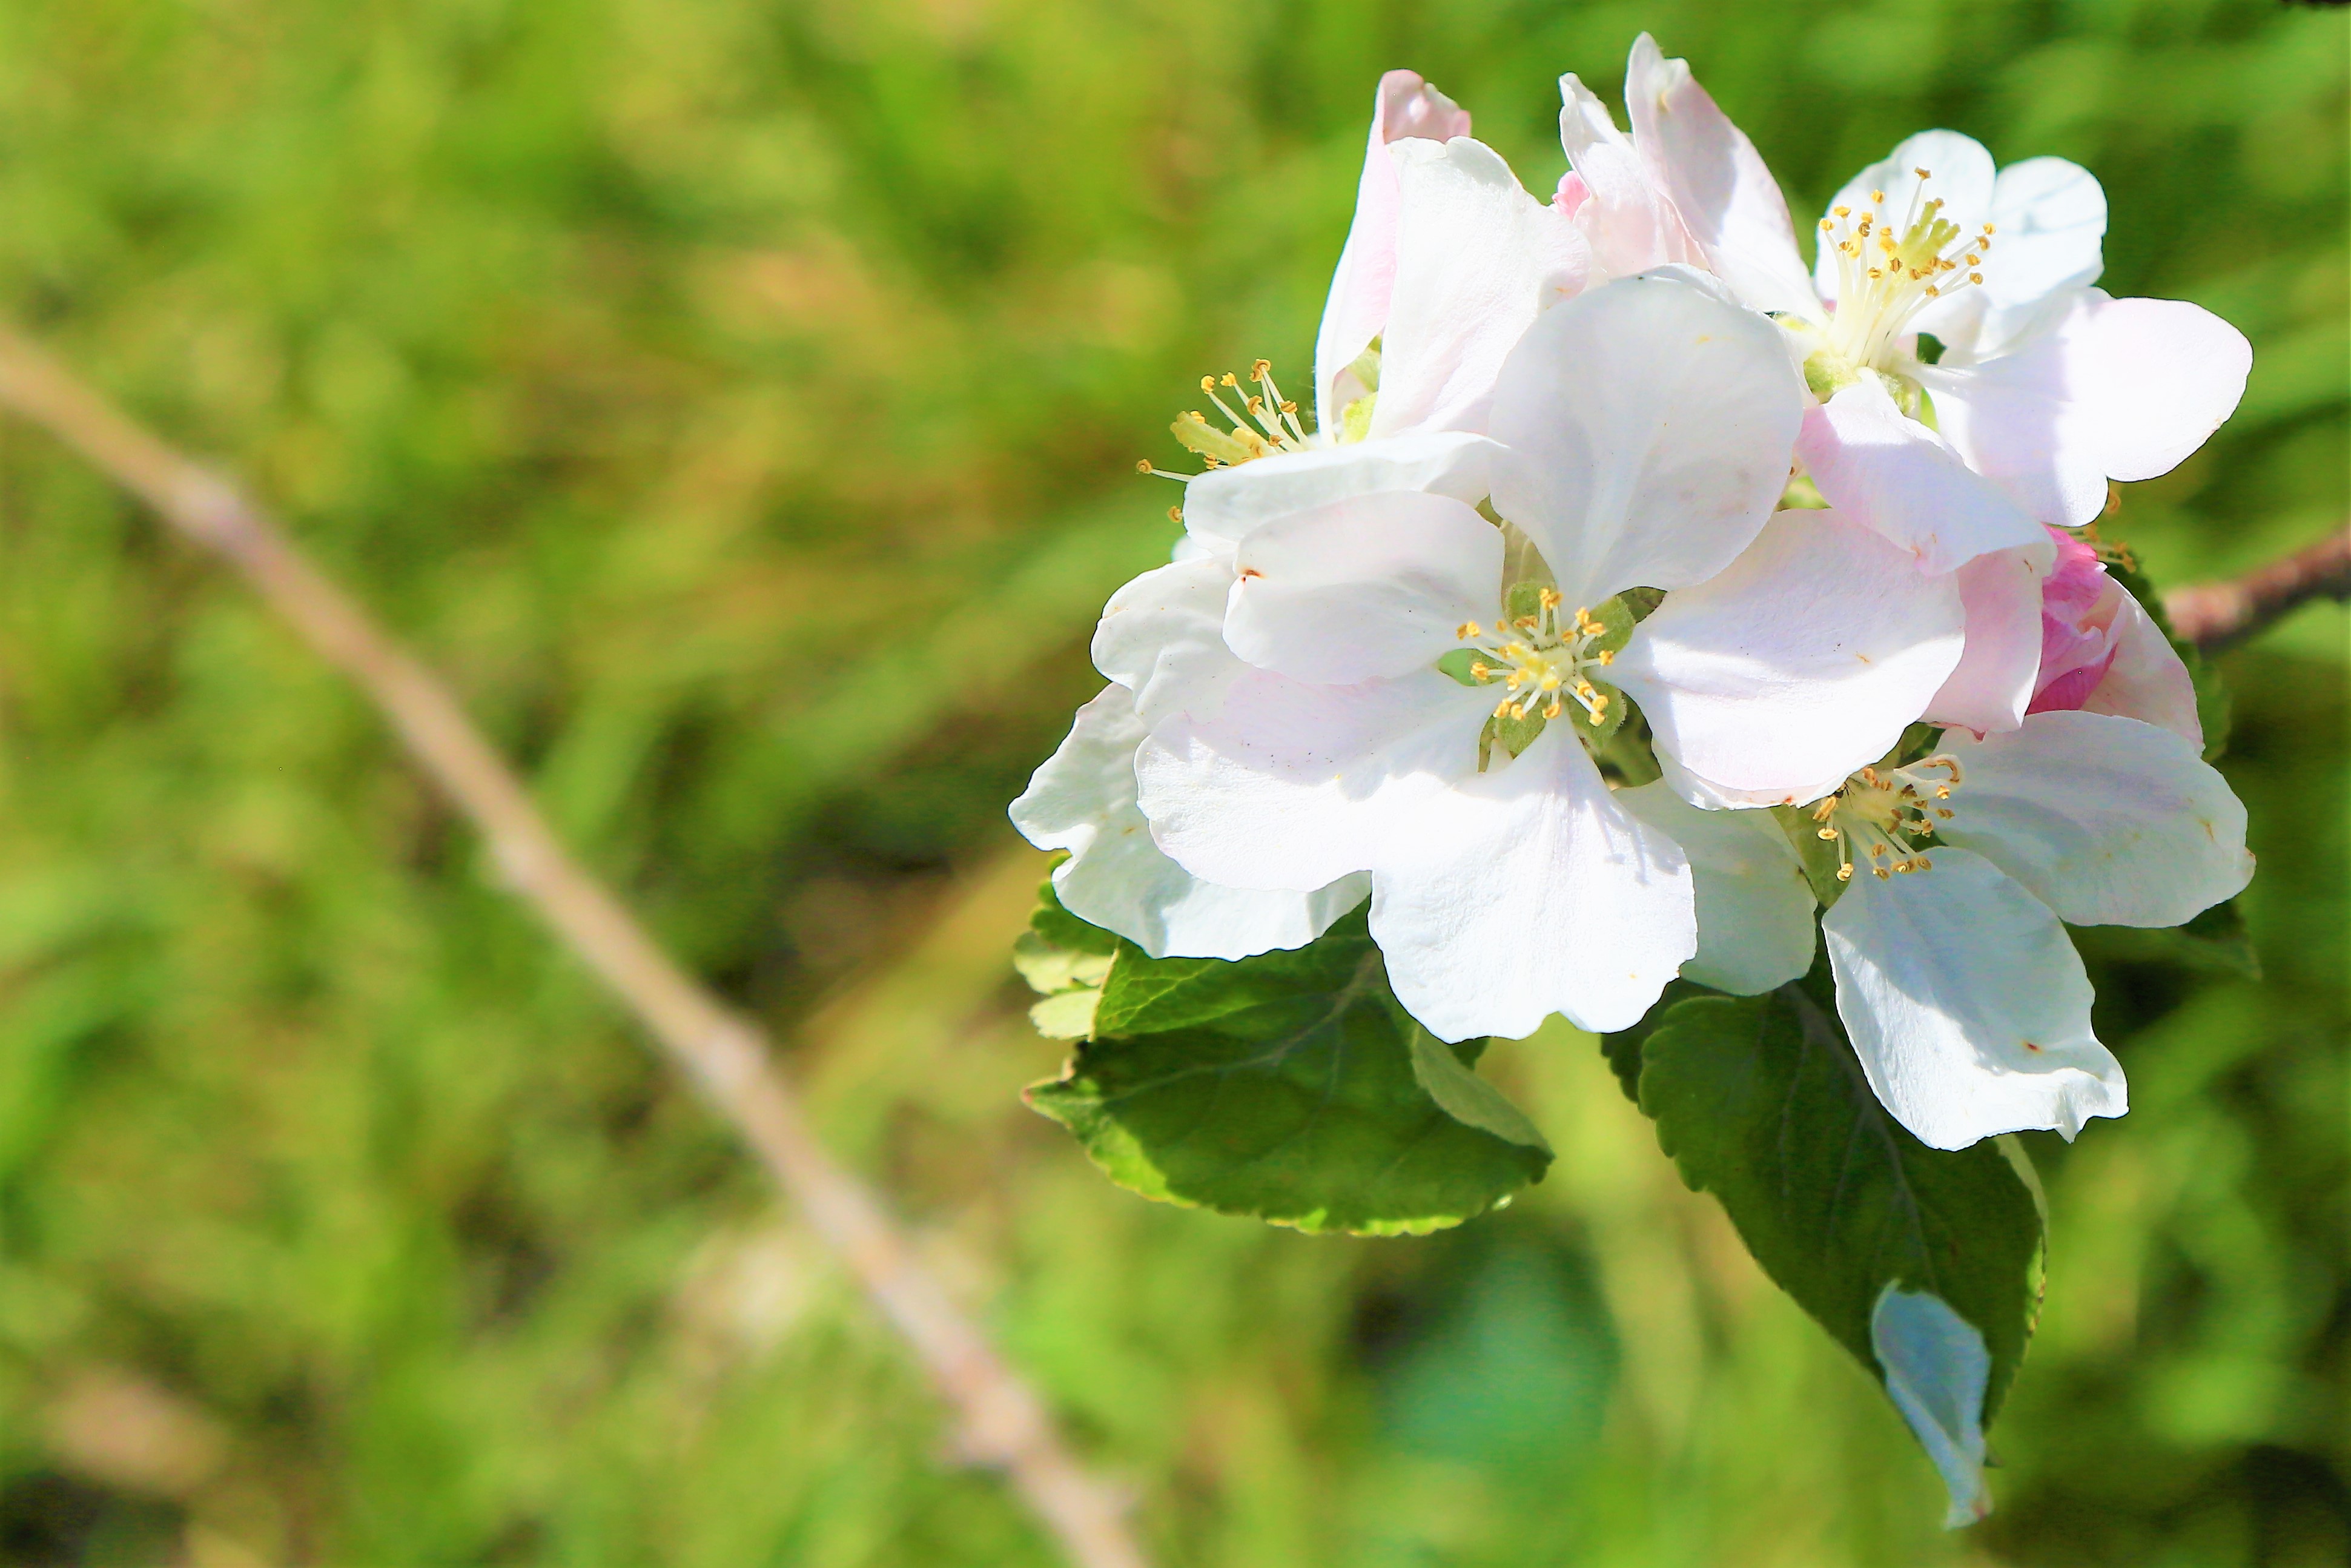
flower, spring, nature, tree, colorful, twig, bud, white, petal, flowering plant, plant, blossom, botany, multiflora rose, rosa canina, Rosa sericea, wildflower, mock orange, subshrub, malus, rose family, jasmine, perennial plant